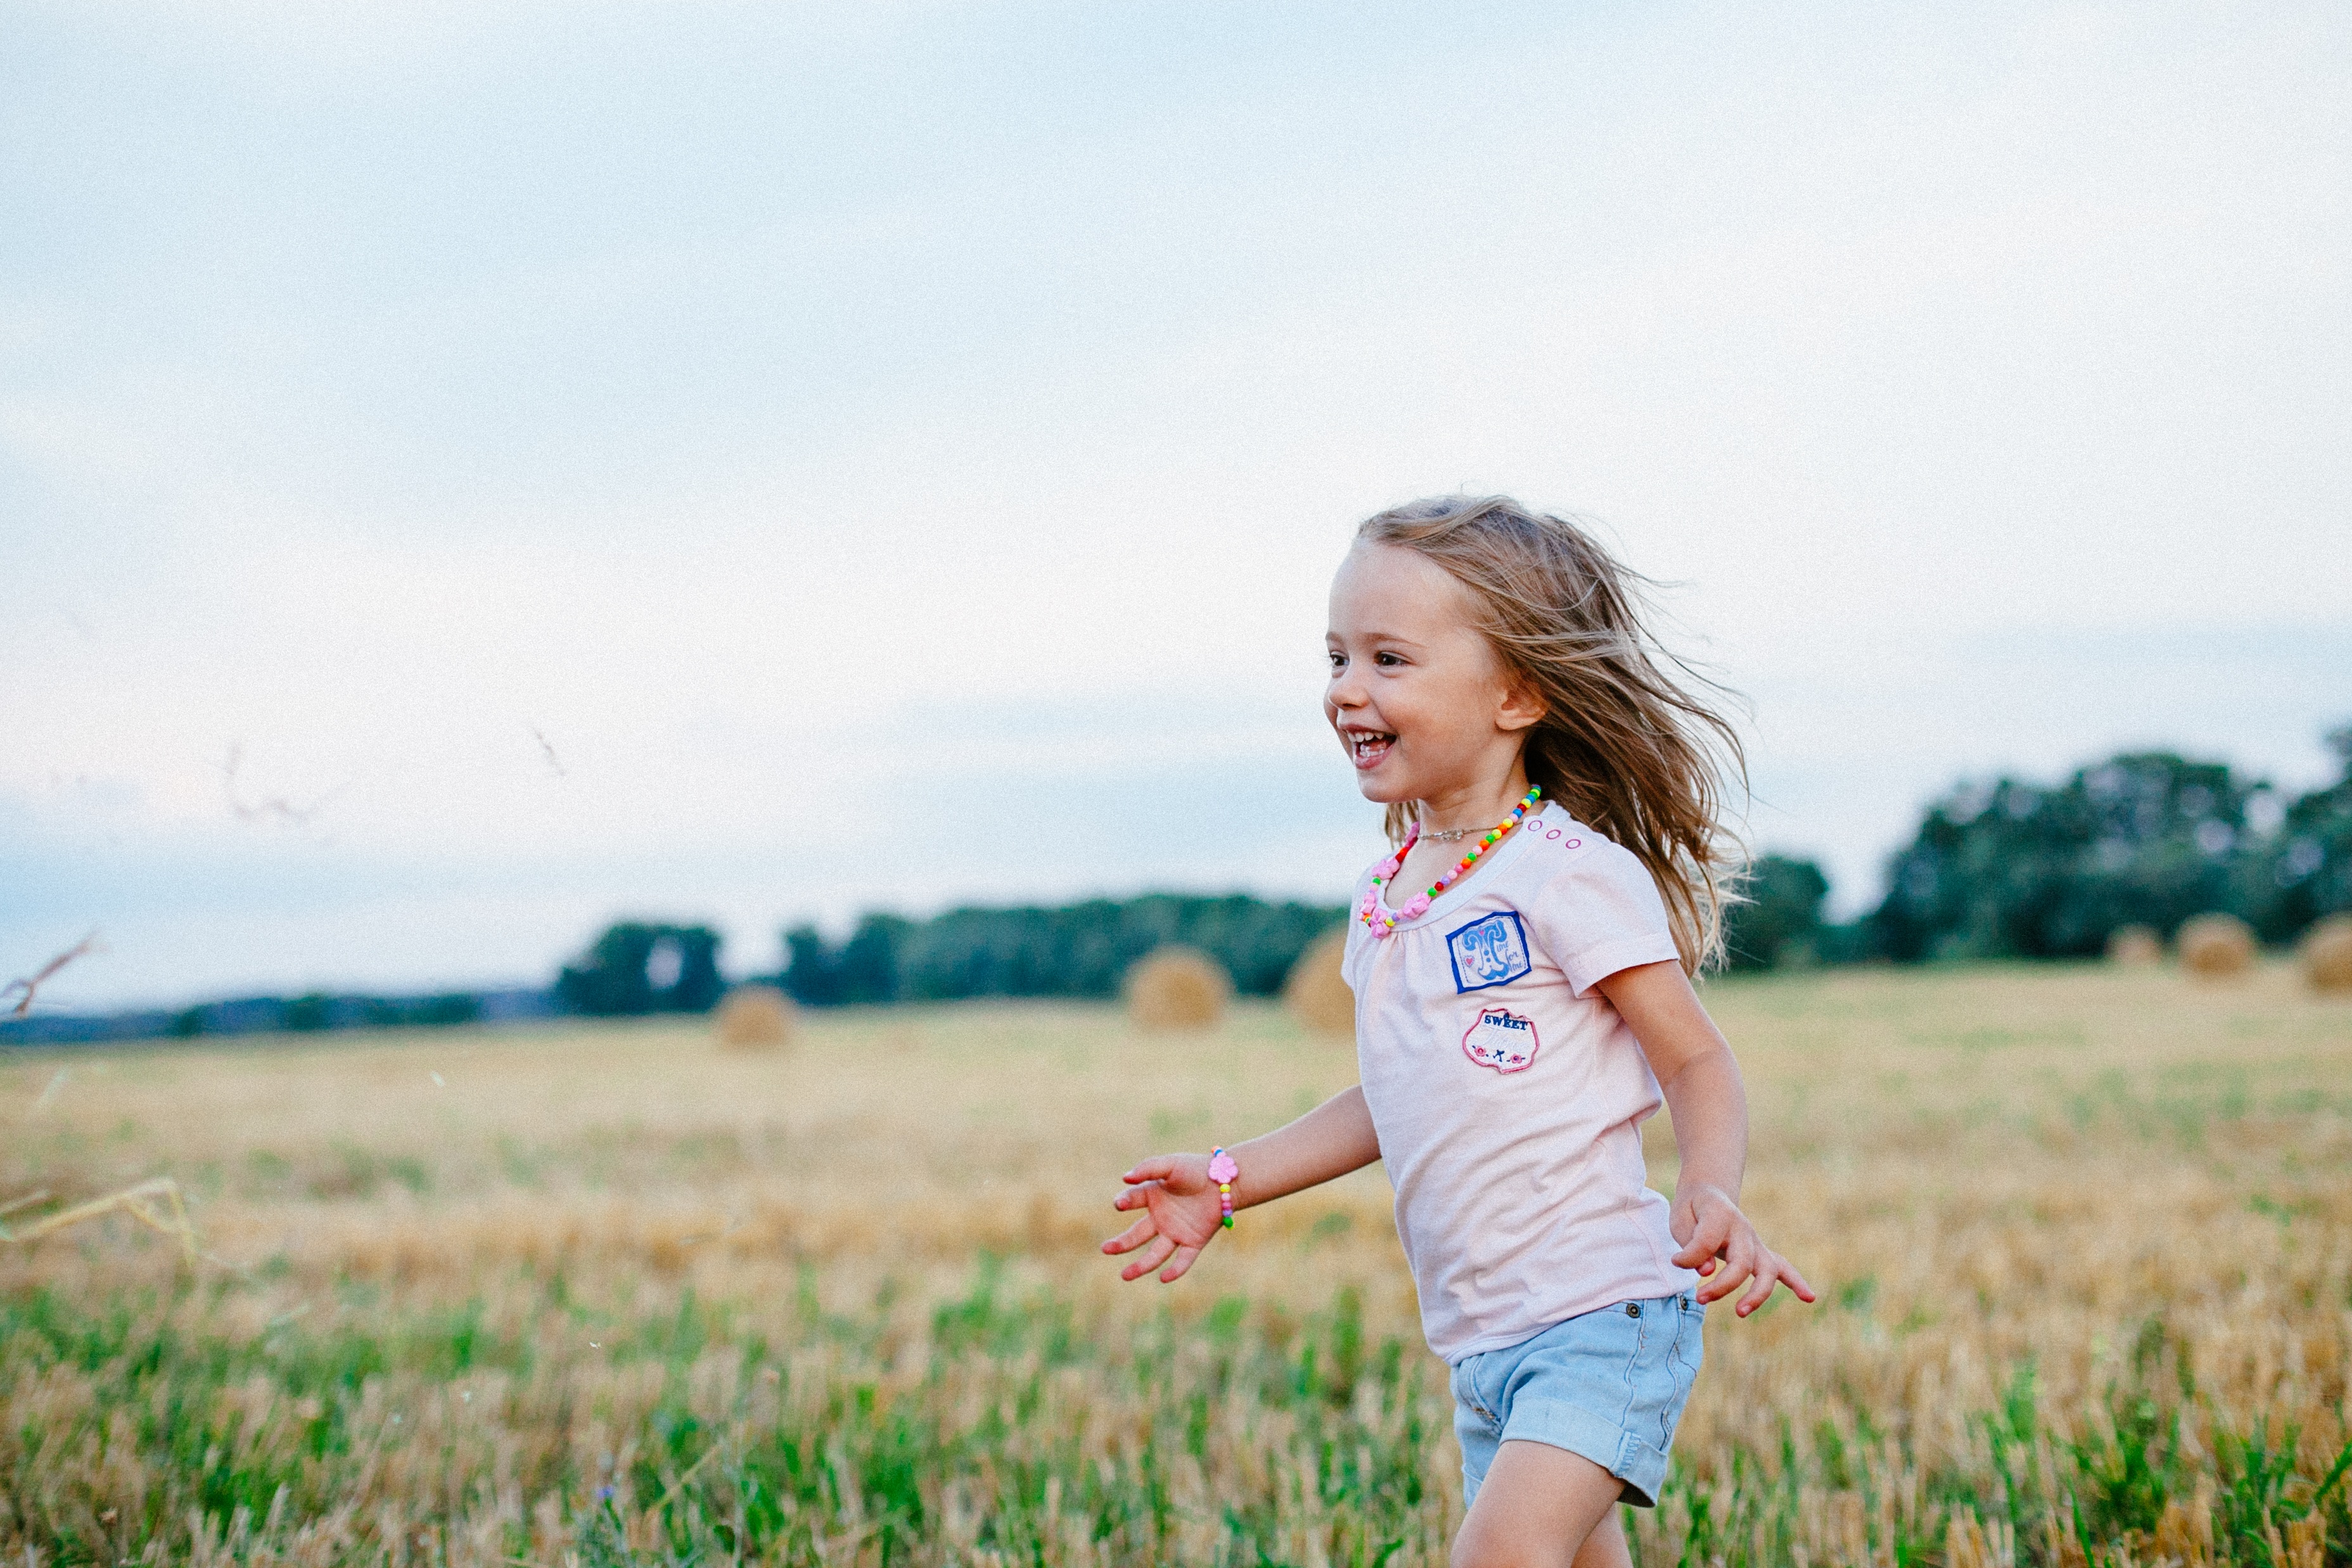
nature, grass, person, people, girl, field, meadow, panorama, summer, spring, child, smile, fields, toddler, joy, meadows, rick, portrait photography, grass family